The Cramps

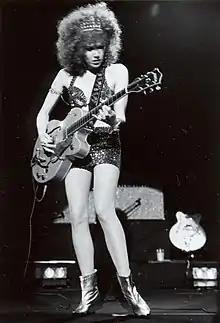
Poison Ivy performing with the Cramps in Tokyo, 1990

The Cramps relocated to Los Angeles in 1980 and hired guitarist Kid Congo Powers of the Gun Club. While recording their second LP, "Psychedelic Jungle", the band and Miles Copeland began to dispute royalties and creative rights. The ensuing court case prevented them from releasing anything until 1983, when they recorded "Smell of Female" live at New York's Peppermint Lounge; Kid Congo Powers subsequently departed. Mike Metoff of the Pagans (cousin of Nick Knox) was the final second guitarist – albeit only live – of the Cramps' pre-bass era. He accompanied them on an extensive European tour in 1984 (that had been canceled twice because they could not find a suitable guitarist) which included four sold out nights at the Hammersmith Palais. They also recorded performances of "Thee Most Exalted Potentate of Love" and "You Got Good Taste" which were broadcast on "A Midsummer Night's Tube" (1984). "Smell of Female" peaked at No. 74 in the UK Albums Chart.